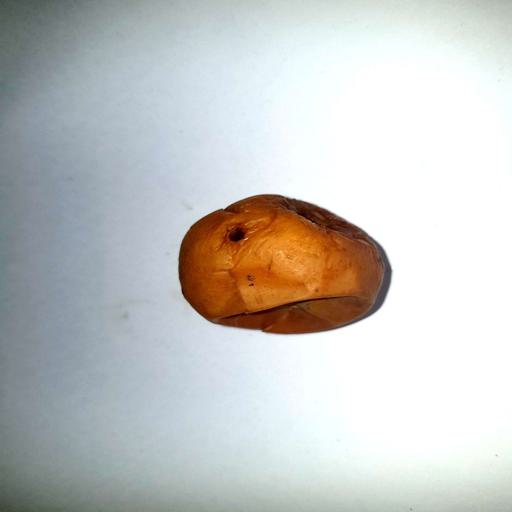
Label: bruised